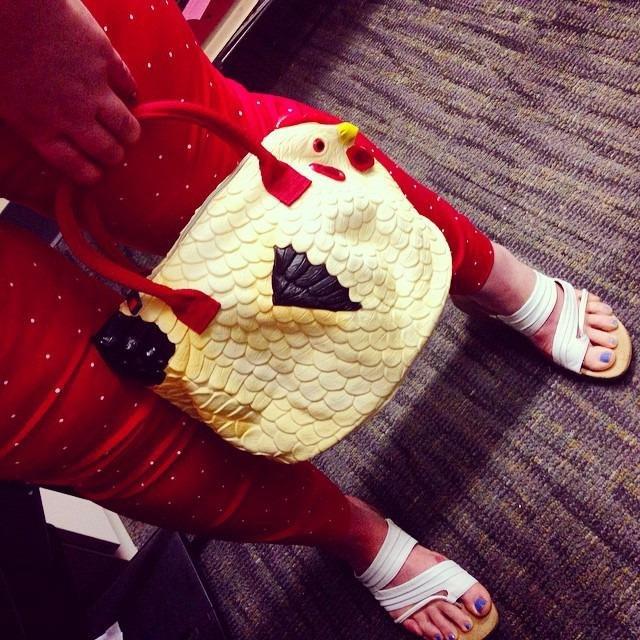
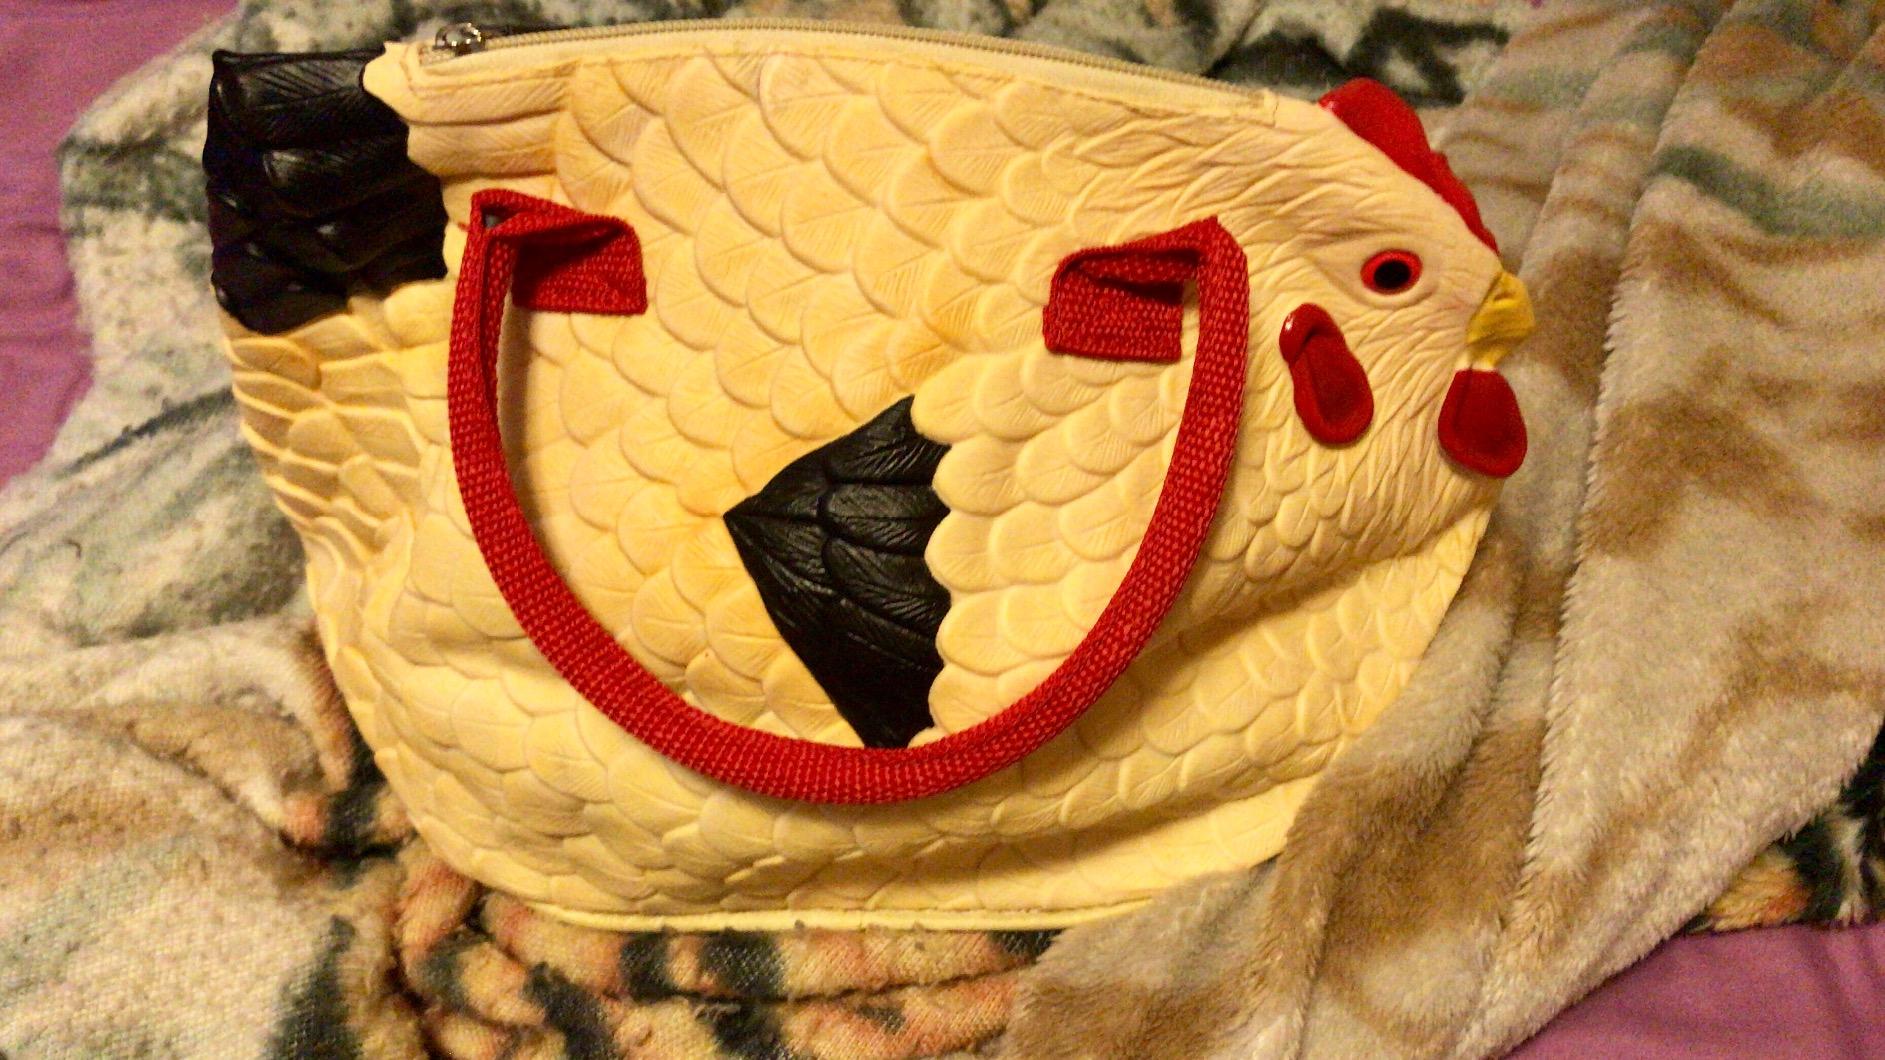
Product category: accessories_handbag
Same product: yes